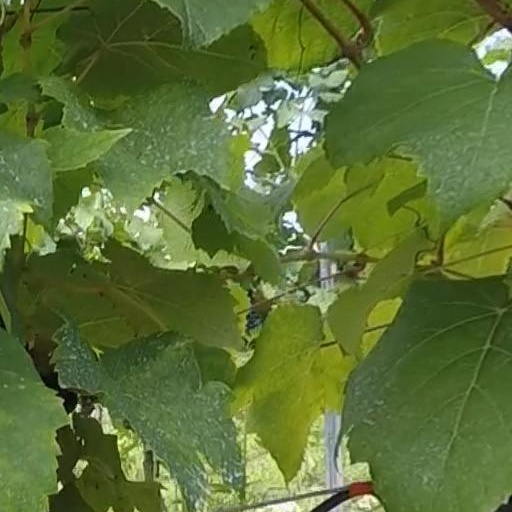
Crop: grape